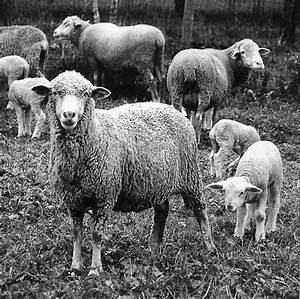
Label: pecora